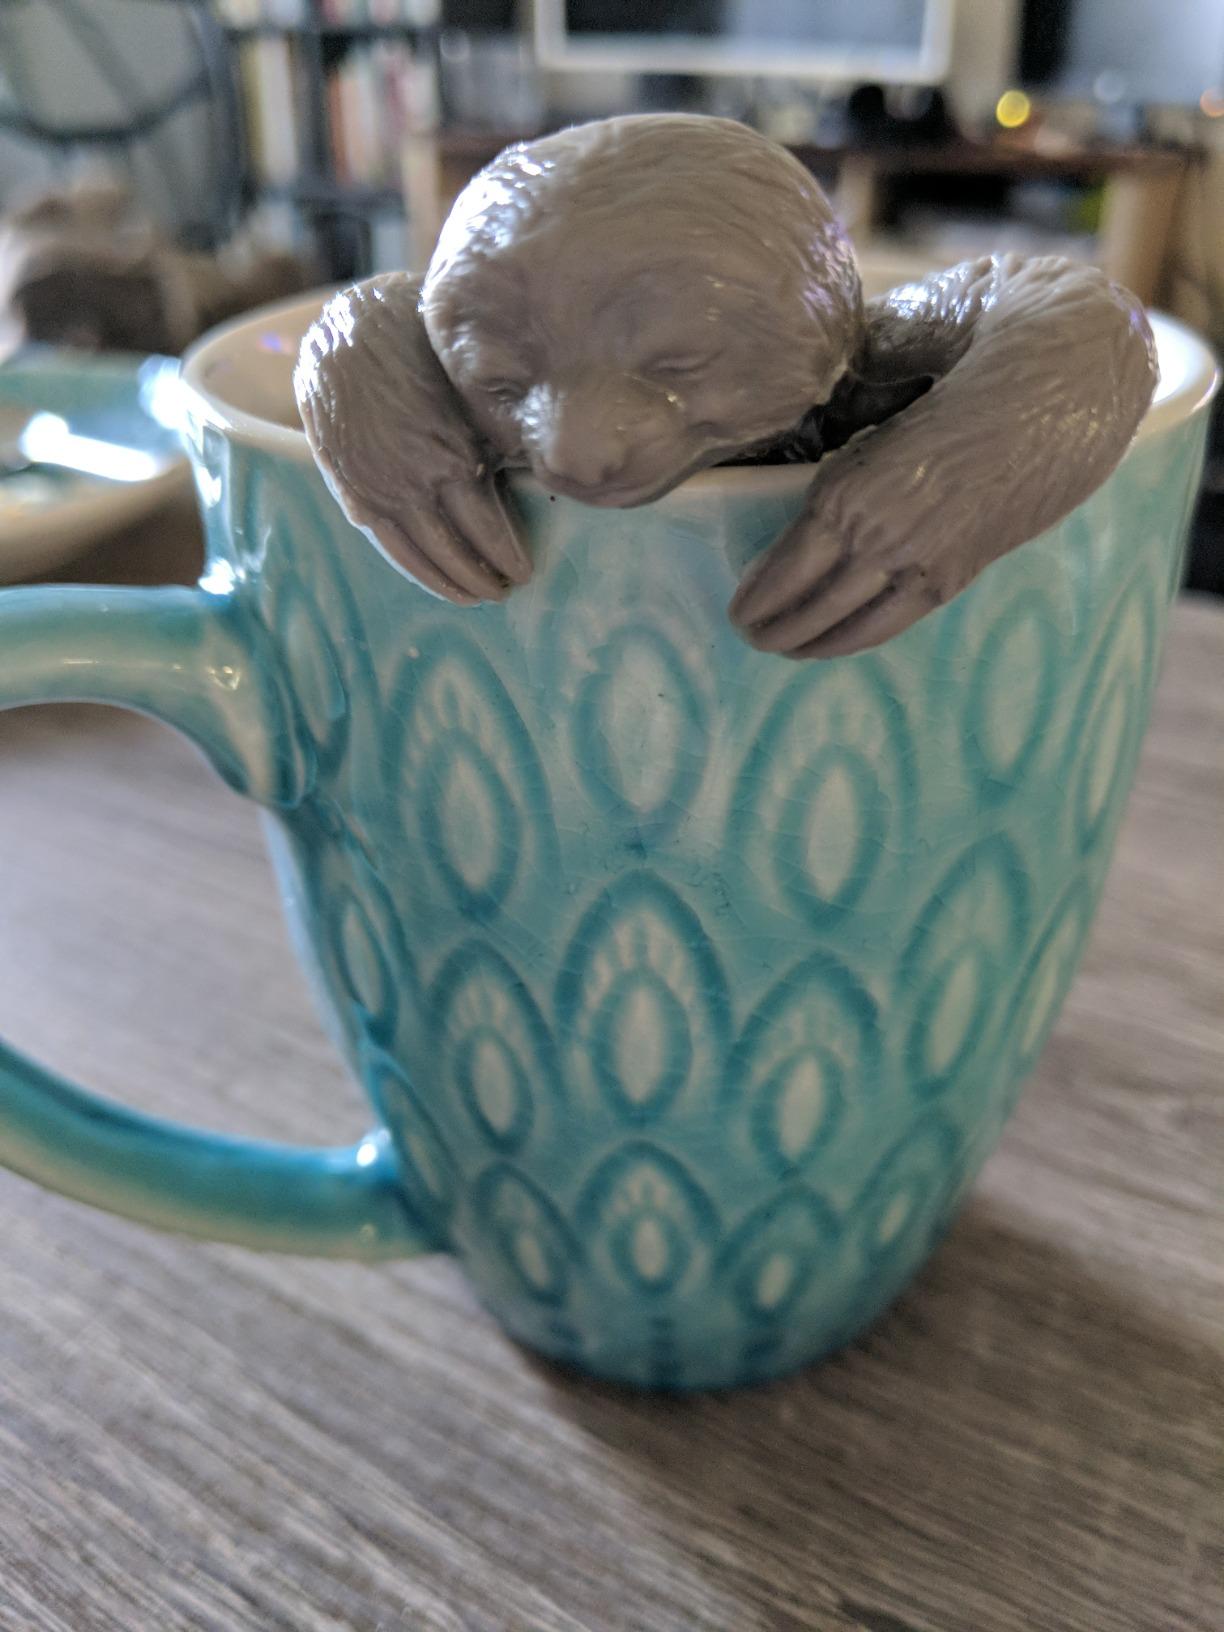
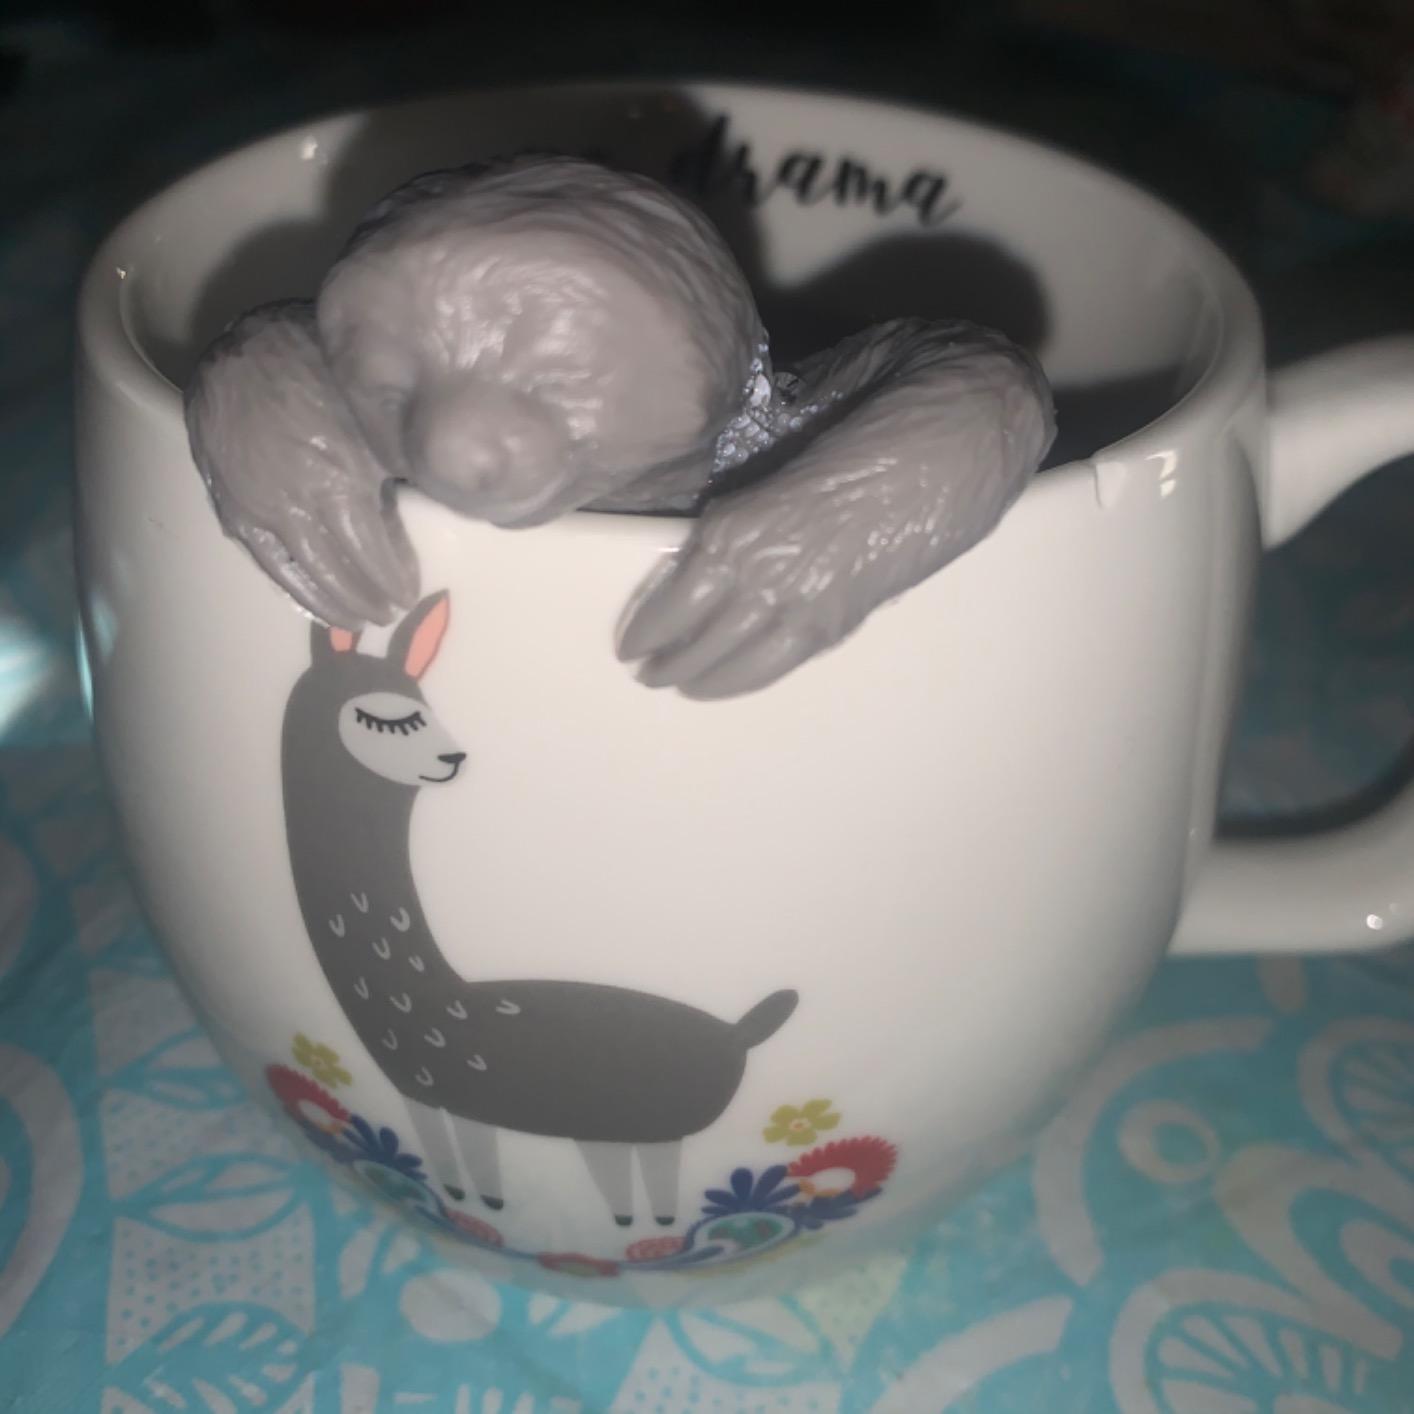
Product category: items_tea
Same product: yes